Eric Pleskow

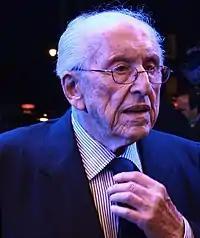
Pleskow at the 2012 Viennale

Due to his brief education in film editing, which he finished before joining the army, he became film officer for the United States War Department in 1945. He was assigned to rebuild the Bavaria Film Studios in Munich, Germany.